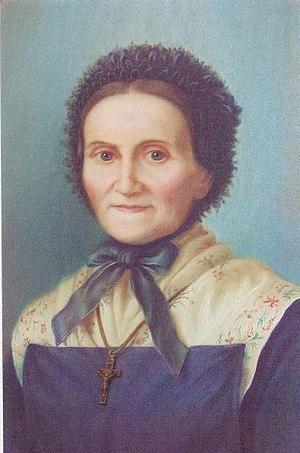
Portrait de la bienheureuse Marguerite Bays, peint en 1929, soit 50 ans après sa mort Português: Retrato da beata Margarida Bays. Español: Retrato de la beata Margarita Bays.
Cette page dresse la liste des personnes canonisées par le pape François.
Marguerite Bays, née dans le hameau suisse de La Pierraz, dans la localité de Chavannes-les-Forts le 8 septembre 1815 et morte dans la même commune le 27 juin 1879, a été canonisée sainte catholique en 2019.